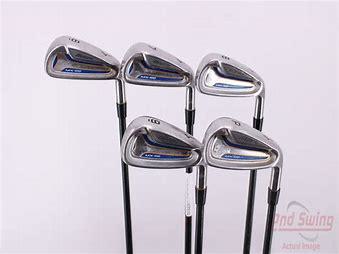
Brand: Mizuno
Model: 100